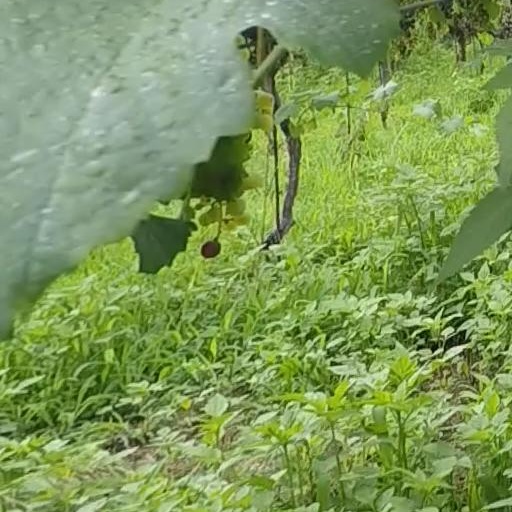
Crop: grape